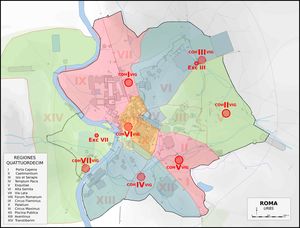
Plan de la Rome antique où figurent les principaux monuments construits depuis la fondation de la ville jusqu'au VIème siècle ap. J.-C., les délimitations des quatorze régions augustéennes, la localisation des casernes et excubitoria des sept cohortes de vigiles urbains ainsi que leurs aires placées sous leur surveillance respective. Fond de carte d'après Rodolfo Lanciani, Forma Urbis, complété et corrigé avec les propositions et découvertes archéologiques plus récentes. Localisation et zones d'influence d'après
Les casernes des vigiles de Rome sont établies par Auguste lors de la réorganisation de la ville en quatorze régions. Il y a sept casernes principales, soit une pour deux régions, auxquelles Auguste adjoint quatorze stations plus petites afin que chaque région ait au moins un poste de police et de pompiers.
Les vigiles urbains sont, sous la Rome Antique, les troupes chargées de la lutte contre les incendies et de la police nocturne. Ne disposant que d'effectifs limités sous la République, le service prend de l'importance lors de la réorganisation de la ville de Rome sous Auguste. L'organisation du corps des vigiles reste inchangée jusqu'au Bas-Empire où il devient un service civil sous Constantin. Le corps est finalement dissout, comme les cohortes urbaines, vers la fin du IVᵉ siècle.